American gentry

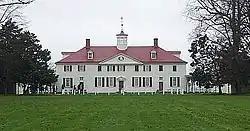
Mount Vernon, Virginia, was the plantation home of George Washington.

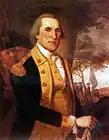
George Washington

The Colonial American use of "gentry" was not common. Historians use it to refer to rich landowners in the South before 1776. Typically, large scale landowners rented out farms to white tenant farmers. North of Maryland, there were few large comparable rural estates, except in the Dutch domains in the Hudson Valley of New York.